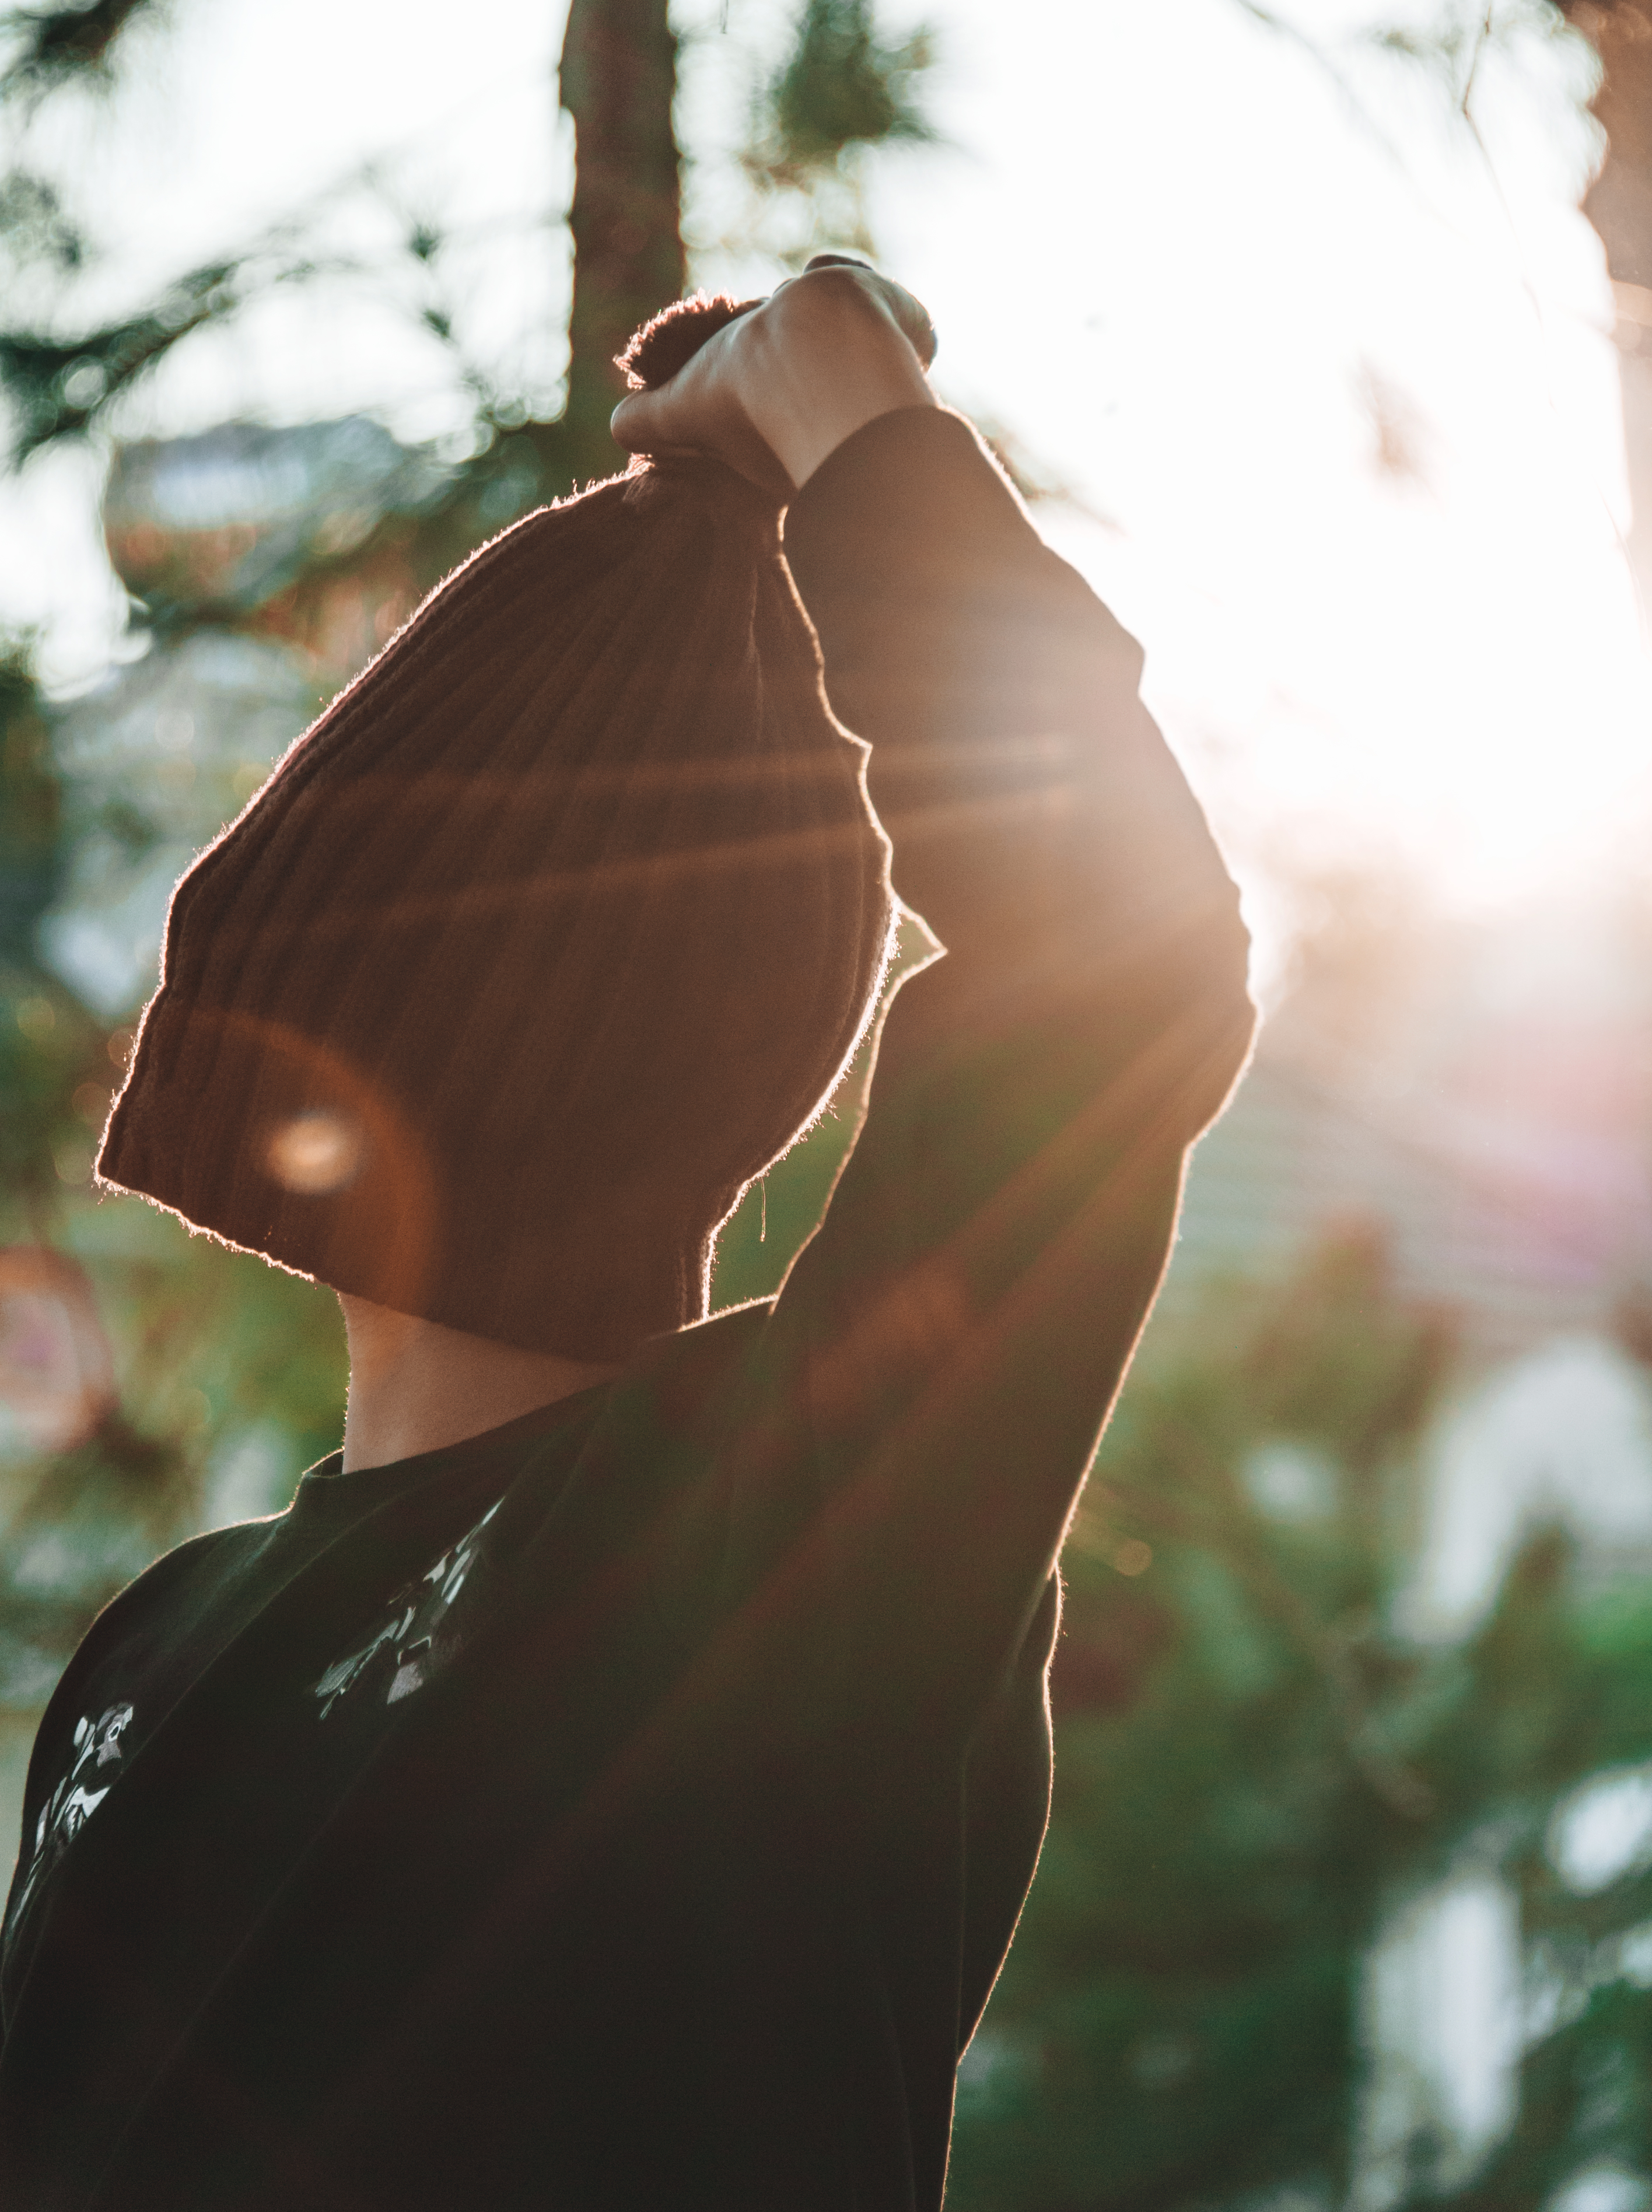
portrait, fresh, natural, sun, sunshine, girl, photography, sunlight, neck, tree